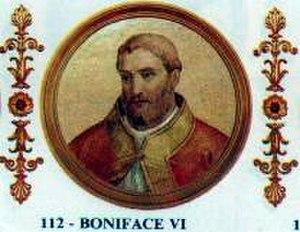
Les tombes papales dans l'ancienne basilique Saint-Pierre, alors appelée basilique de Constantin, se situaient à l'emplacement de la Basilique Saint-Pierre du Vatican. Elles sont construites à partir du Vᵉ siècle jusqu'au XVIᵉ siècle. La majorité de ces tombes a été détruite entre le XVIᵉ siècle et le XVIIᵉ siècle, en raison de la démolition de la vieille basilique Saint-Pierre, à l'exception d'une tombe détruite lors du Sac de Rome par les Sarrasins. Le reste a été transféré, pour une partie dans la basilique, moderne, de Saint-Pierre du Vatican, implantée sur le site de la basilique primitive mais aussi, pour quelques-unes, dans d'autres églises de Rome.